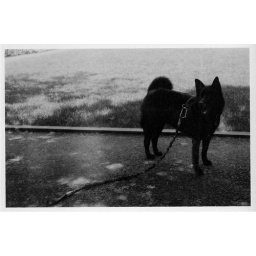
black over grass